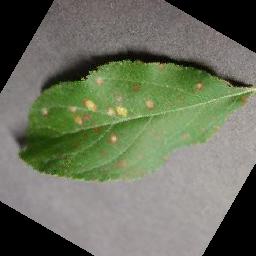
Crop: apple
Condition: cedar_rust